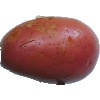
Label: Potato Red Washed 1